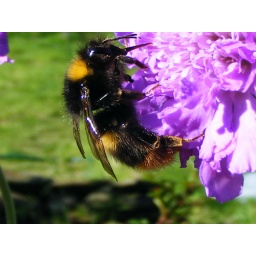
A huge bumblebee on my scabious flower yesterday, having a ball by the looks of it!